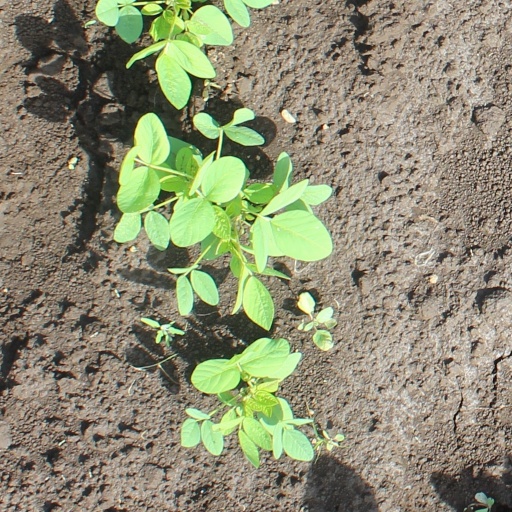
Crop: soybean